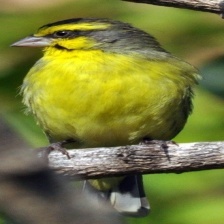
Species: CANARY
Scientific name: SERINUS CANARIA DOMESTICA